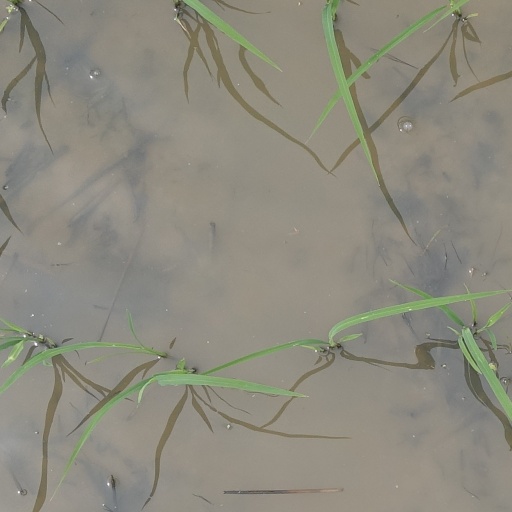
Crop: rice